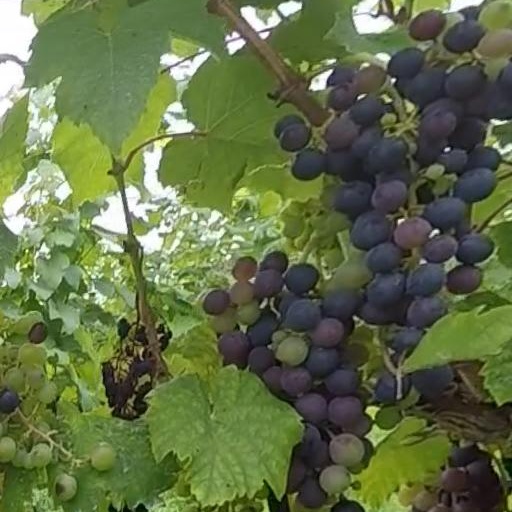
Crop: grape